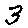
Label: 3